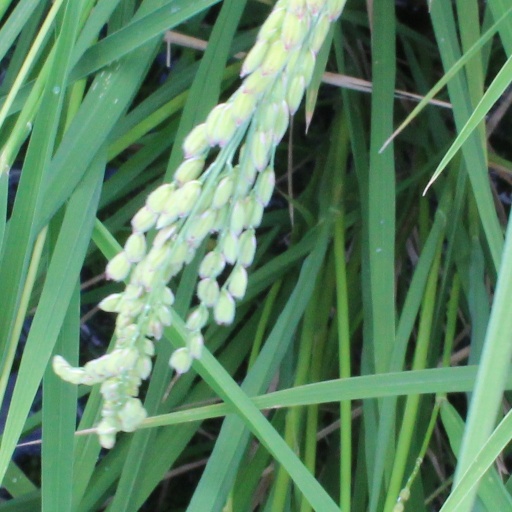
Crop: rice